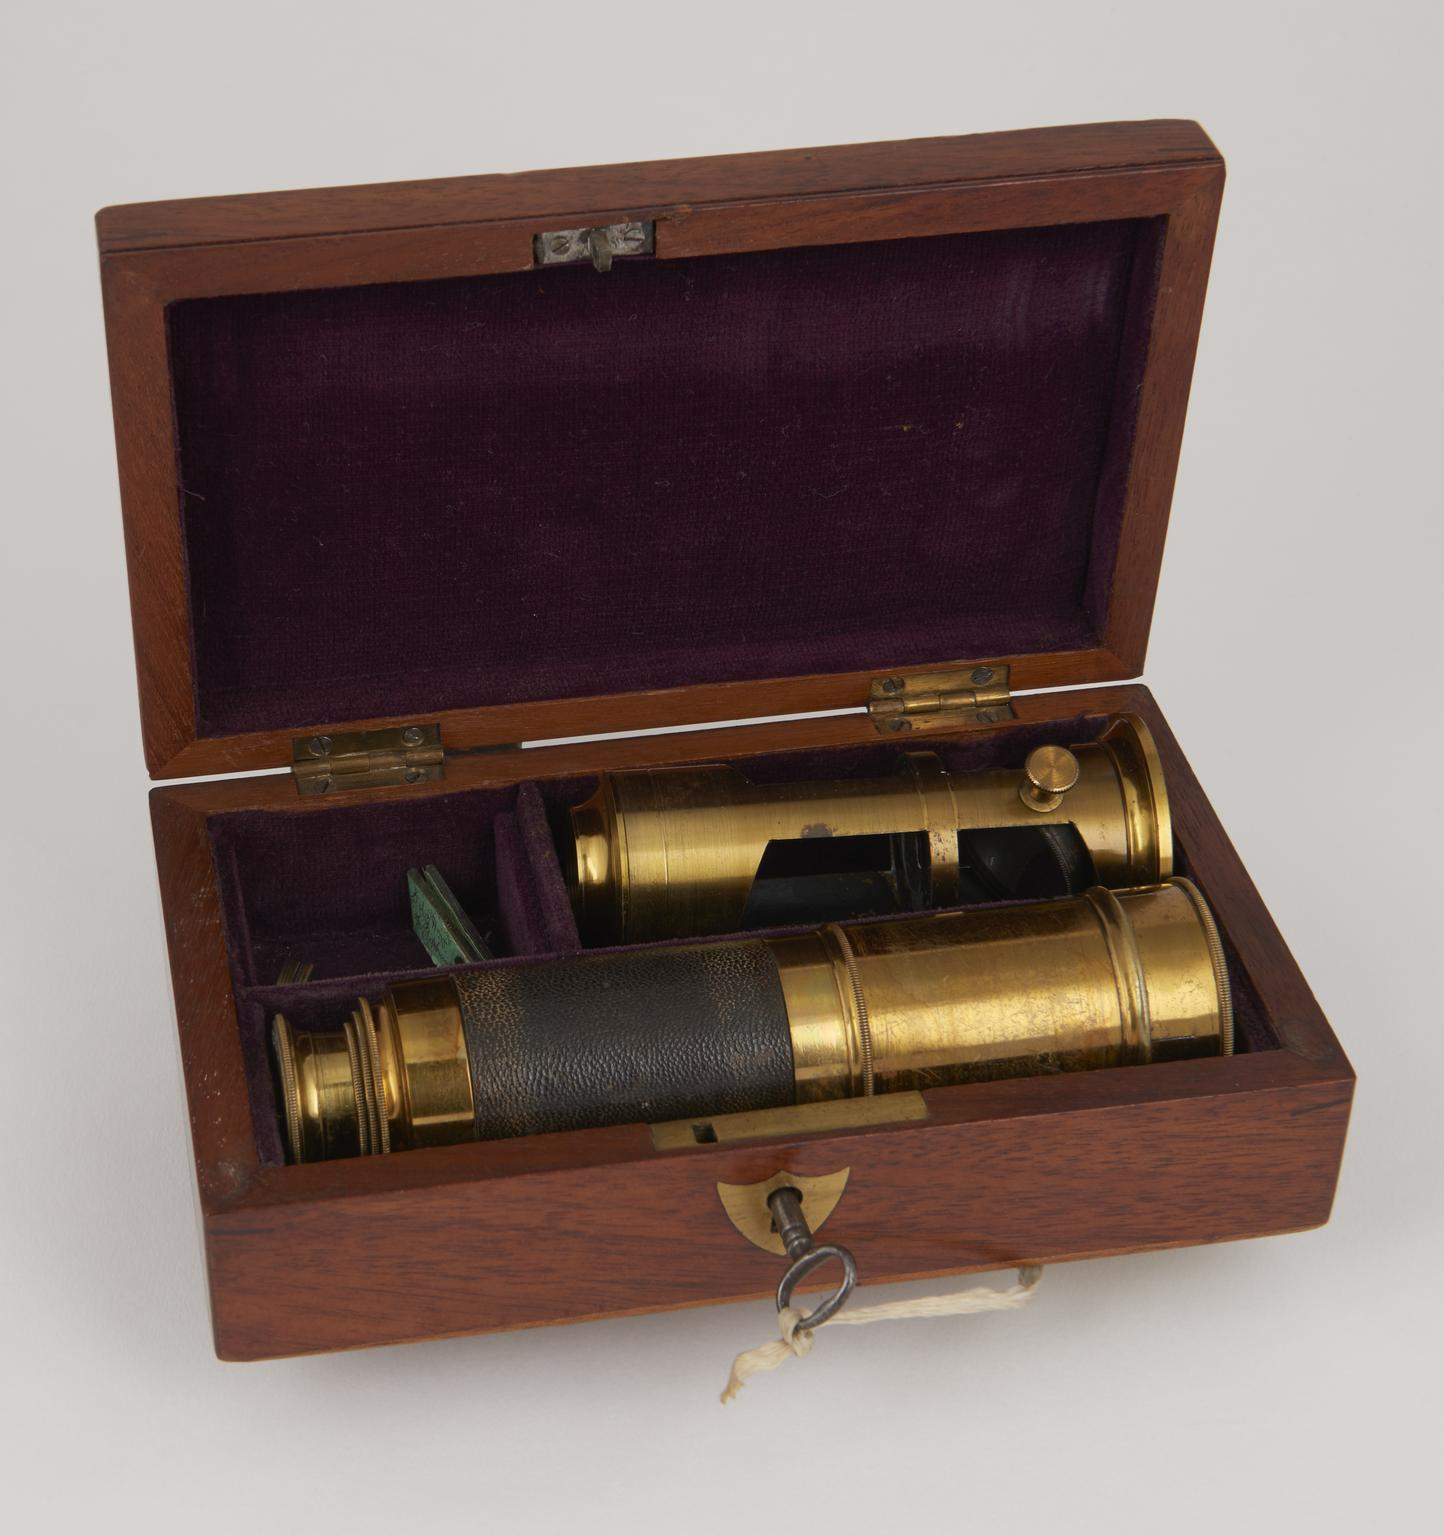
Statham's combined telescope and microscope
Specialty: lab-equipment
Image credit: Science Museum Photo Studio